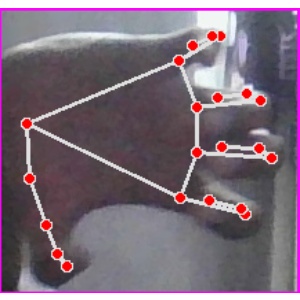
अक्षर: त